Emirates National Auto Museum

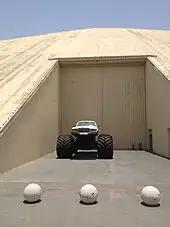
A Mercedes-Benz atop a massive chassis at the Emirates National Auto Museum.

The Emirates National Auto Museum is a national automobile museum in the Emirate of Abu Dhabi, United Arab Emirates.